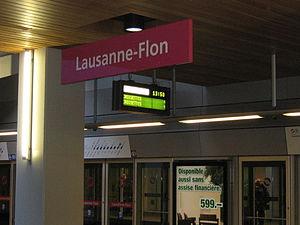
Nom de station et affichage du temps d'attente du métro m2 à la gare de Lausanne-Flon.
Lausanne-Flon est une station de métro des lignes M1 et M2 du métro de Lausanne, située place de l'Europe dans le quartier Centre, plus précisément dans le secteur du Flon, à Lausanne, capitale du canton de Vaud. Elle dessert notamment la gare de Lausanne-Flon.
Le métro de Lausanne est l'un des systèmes de transport en commun desservant la ville suisse de Lausanne et son agglomération, dans le canton de Vaud. Exploité par les Transports publics de la région lausannoise, il comporte deux lignes aux caractéristiques et aux histoires très différentes, totalisant près de 14 km. En 2018, le métro transporte 45,356 millions de voyageurs.